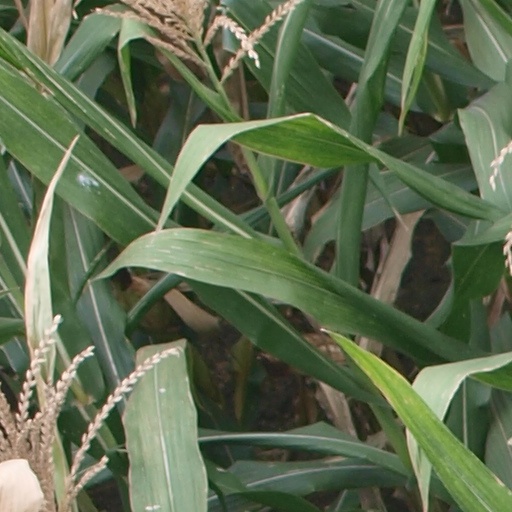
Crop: maize; corn